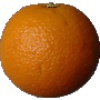
Label: Orange 1